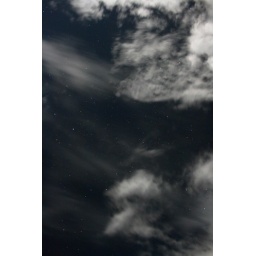
The moon was shining brightly, so I thought the stark white against the dark sky would make a cool picture...